Palmar de Junco

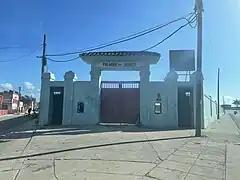

Palmar de Junco is where in 1874 the first official game of Cuban baseball was played. It was once owned by the del Junco family. It is located at Calzada de Esteban (Calle 171) between Monserrate (Calle 292) and San Ignacio streets (Calle 284) in the neighborhood of Pueblo Nuevo, Matanzas, Cuba.